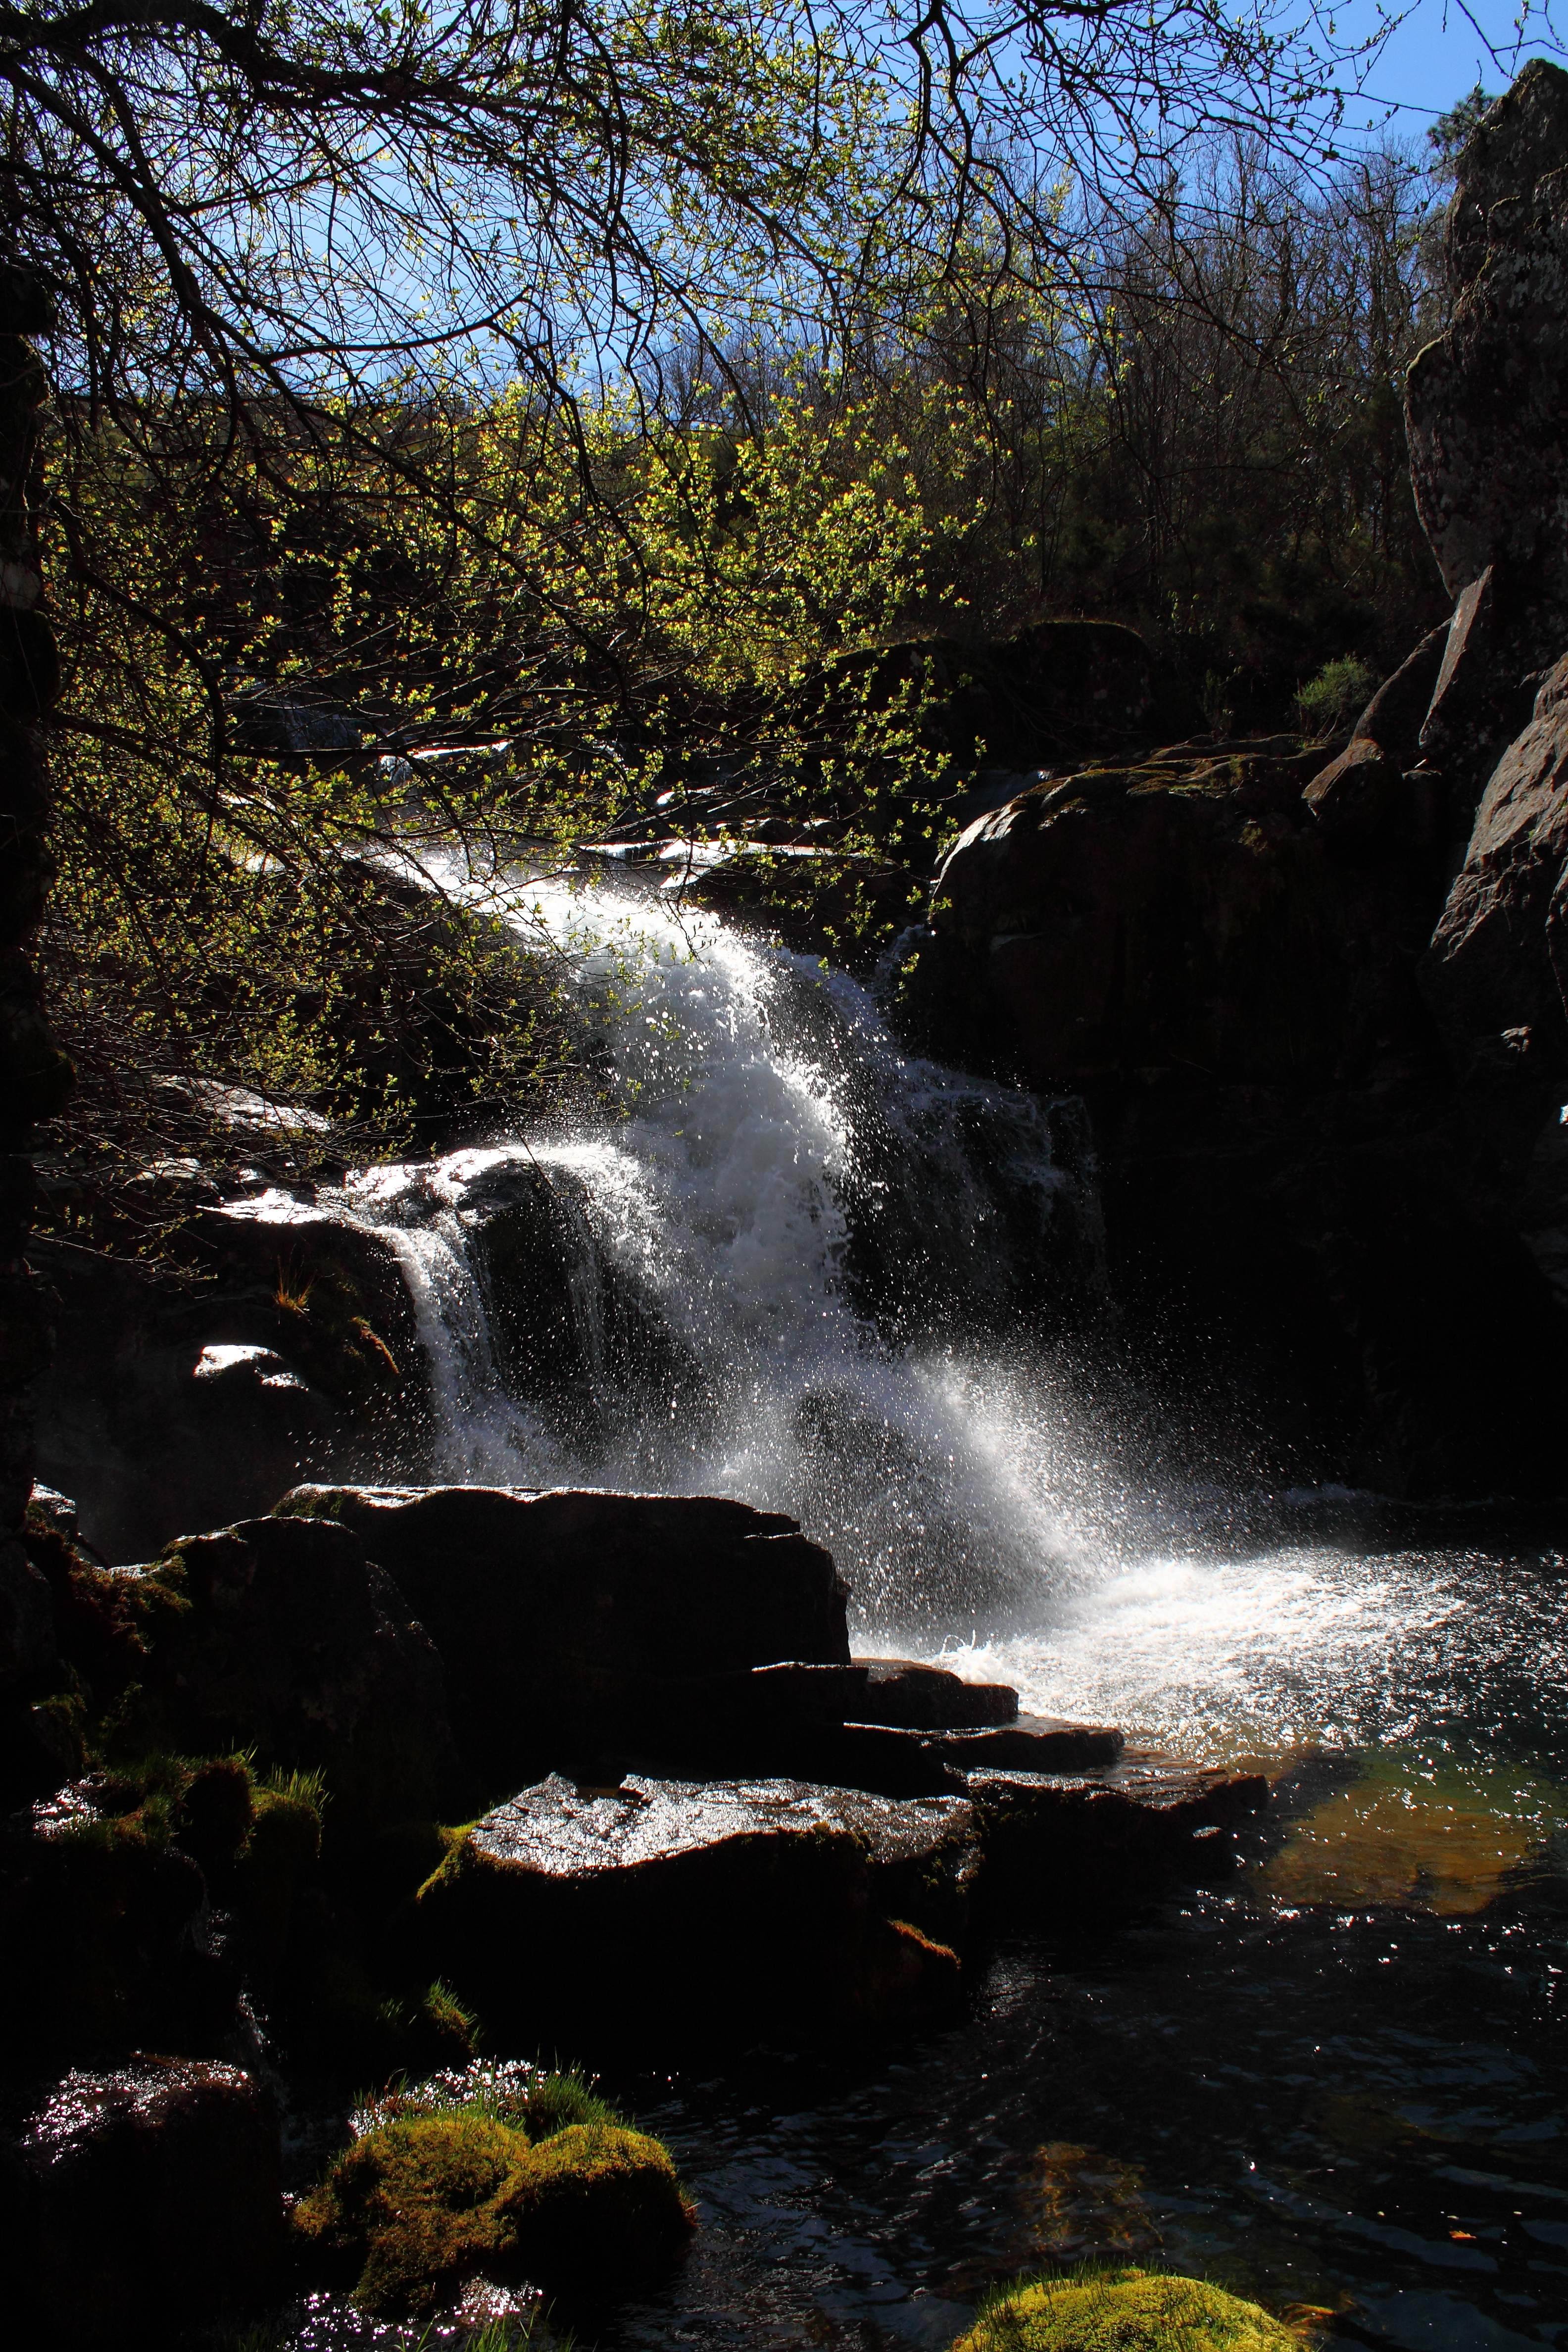
landscape, tree, water, nature, forest, rock, waterfall, wilderness, leaf, river, stream, autumn, rapid, season, body of water, spain, galicia, pontevedra, water feature, espana, ggl1, alama, canoneos500d